Answer in natural language. Considering the relative positions, is countertop l x (marked B) to the left or right of walnut tv stand (marked C)? Choose between the following options: right or left
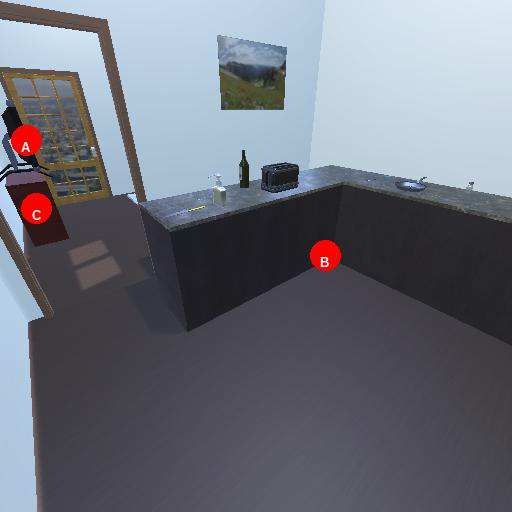
<answer>right</answer>